Lukens Steel Company

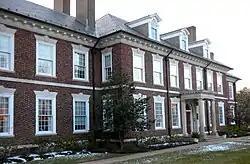
Main Office of Lukens Steel

Lukens Steel Company, located in Coatesville, Pennsylvania, is the oldest iron mill in commission within the United States.